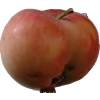
Label: Apple 10